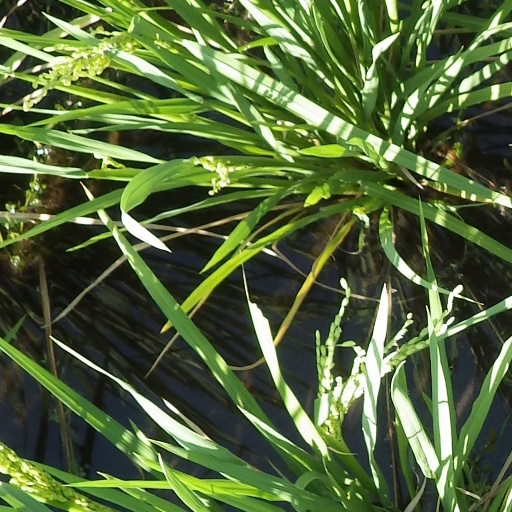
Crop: rice